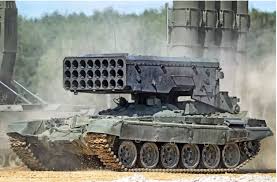
Label: TOS-1